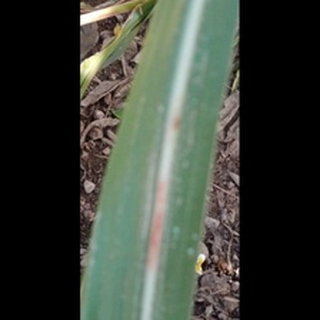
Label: sugarcane_red_rot